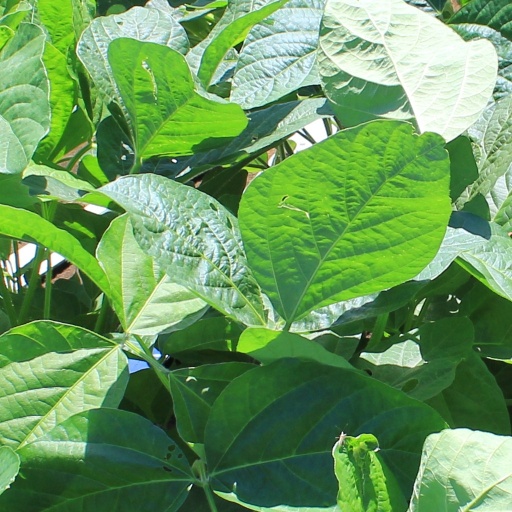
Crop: soybean